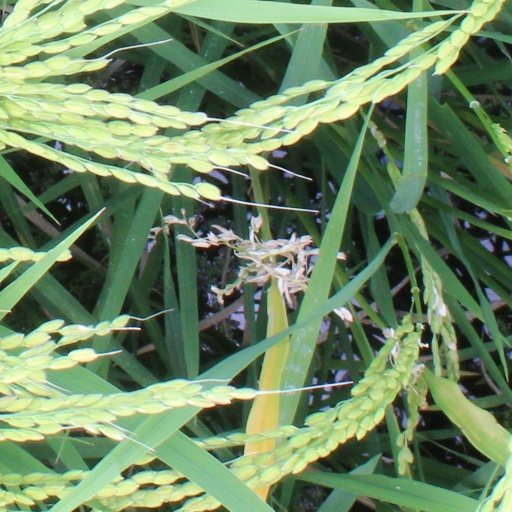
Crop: rice